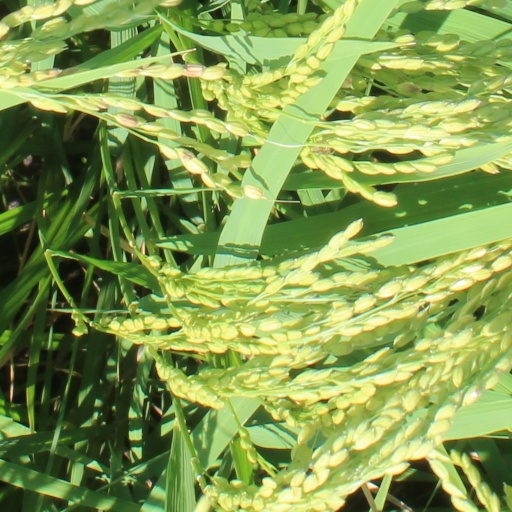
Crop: rice